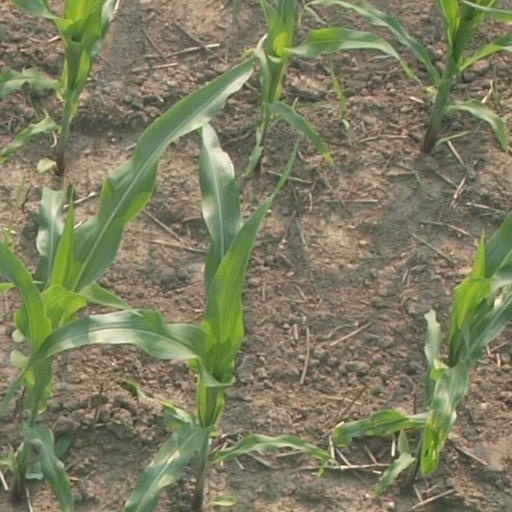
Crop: maize; corn